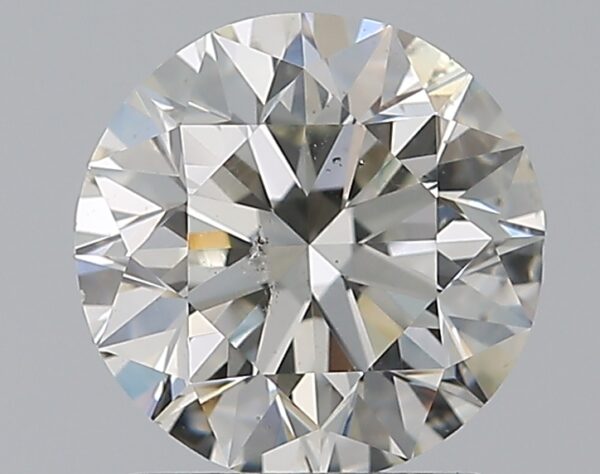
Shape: round
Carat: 1.29
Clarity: SI1
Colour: J
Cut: EX
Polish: EX
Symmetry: EX
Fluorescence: N
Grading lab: GIA
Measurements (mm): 6.87 x 6.91 x 4.37